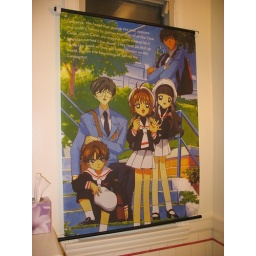
tons ccs over the bathroom window